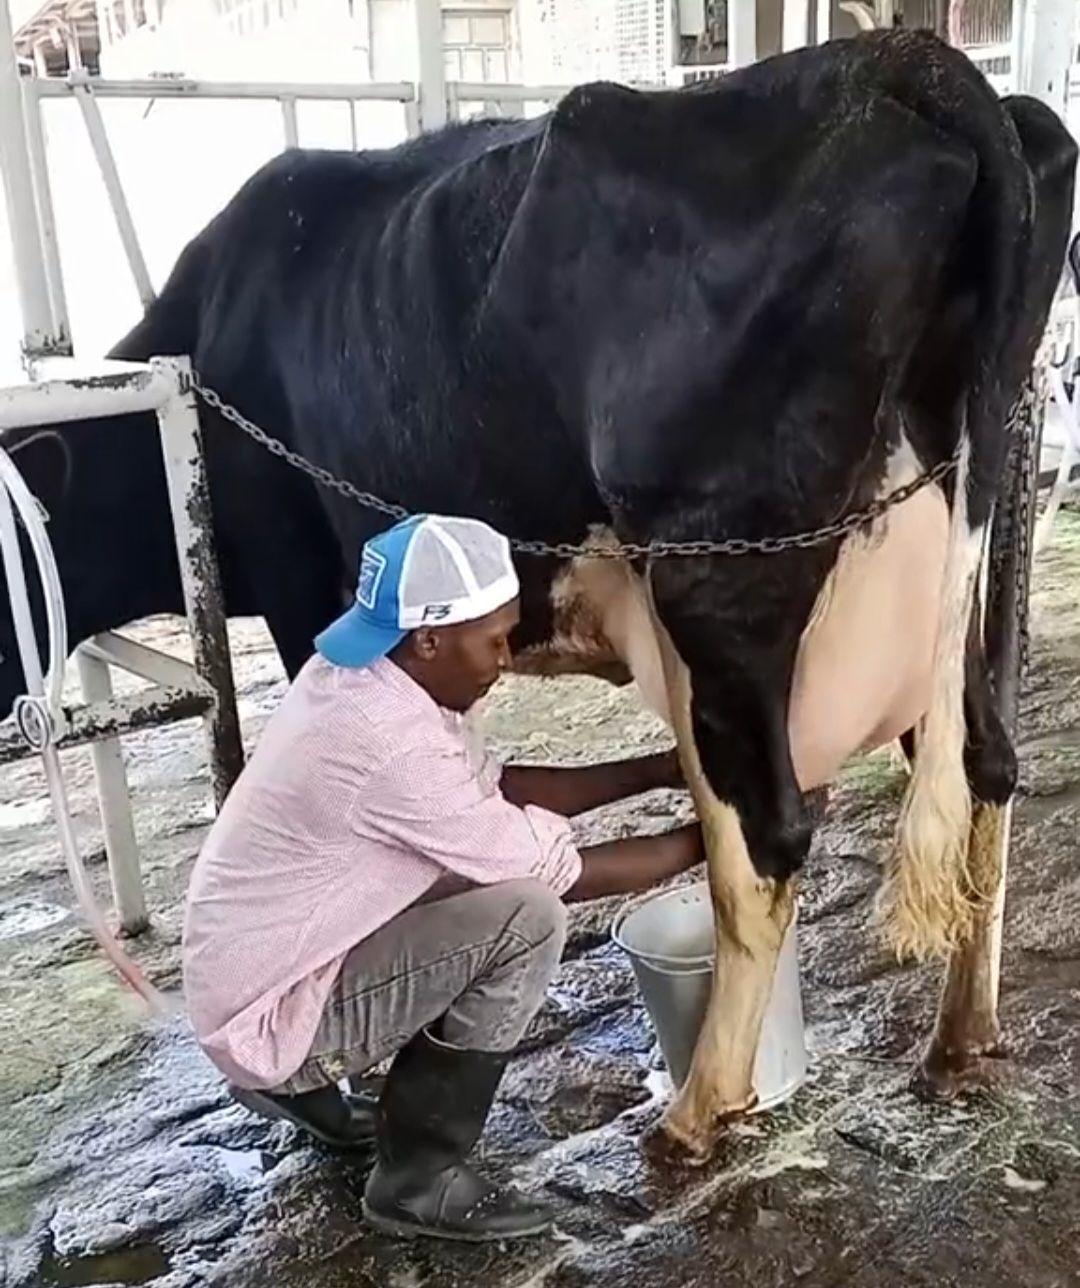
Huyu naye ako katika ile harakati za kuikamua ng'ombe huku akiwa ameinama na kuikama ng'ombe na kuweka kwenye sufuria. Ng'ombe ameweza kuifunga katika sehemu hiyo, na kuikamua ili maziwa yaweza kuipeleka mjini kuuza, ama anaweza kuipeleka maziwa haya kuitumia nyumbani.